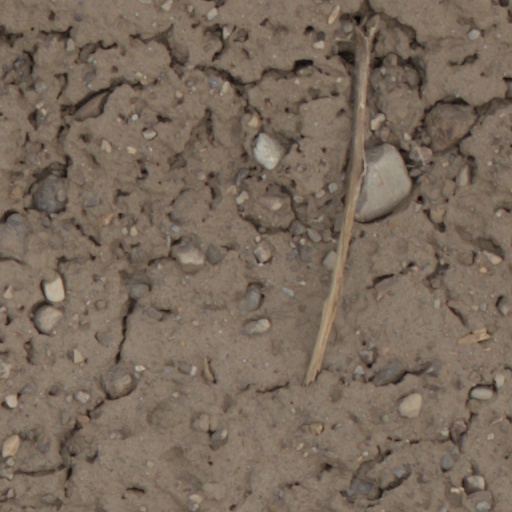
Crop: wheat